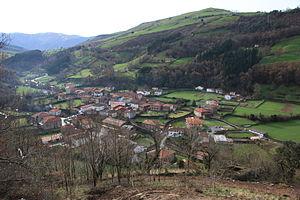
Lanestosa ou familièrement Isasti est une commune de Biscaye dans la communauté autonome du Pays basque en Espagne.